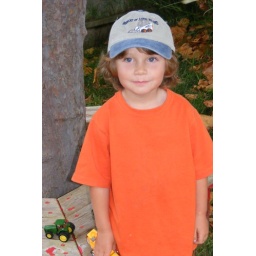
Boy in the big orange shirt